Omar & Salma 2

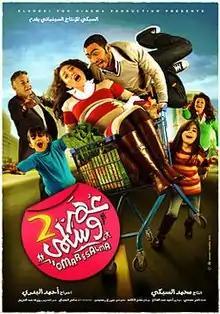

Omar & Salma 2 ( is the sequel to the Egyptian comedy, drama film "Omar & Salma" starring Tamer Hosny & Mai Ezz Eldin.